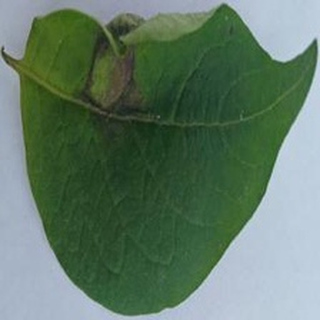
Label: potato_late_blight